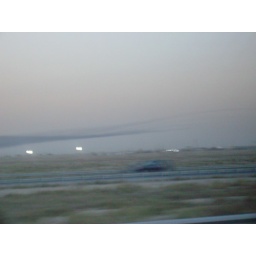
cloud over the base